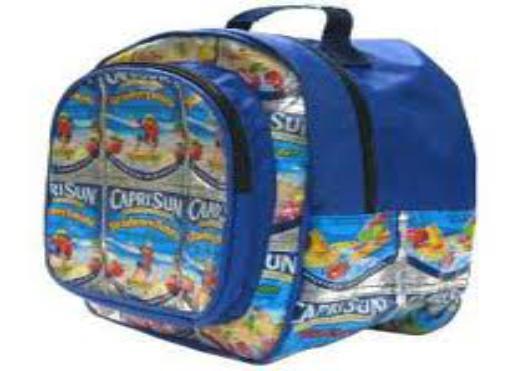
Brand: Capri Sun
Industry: Food